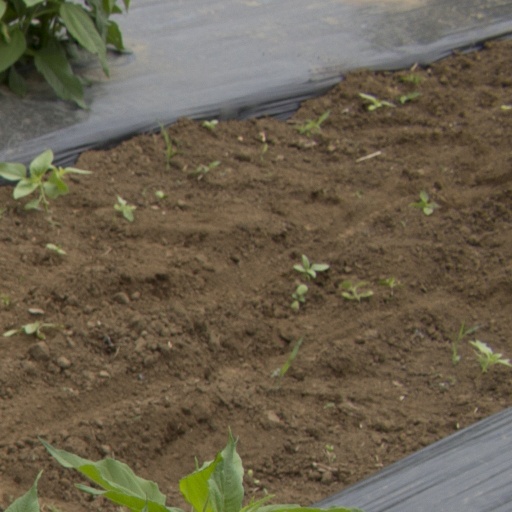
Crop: Jerusalem artichoke